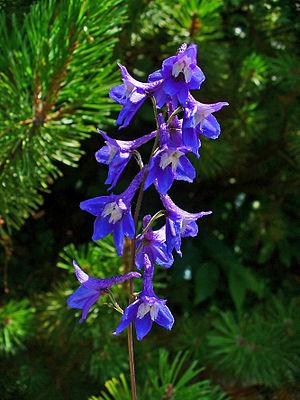
Delphinium elatum, la dauphinelle élevée, est une plante vivace de la famille des Renonculacées, originaire d'Europe et d'Asie occidentale.